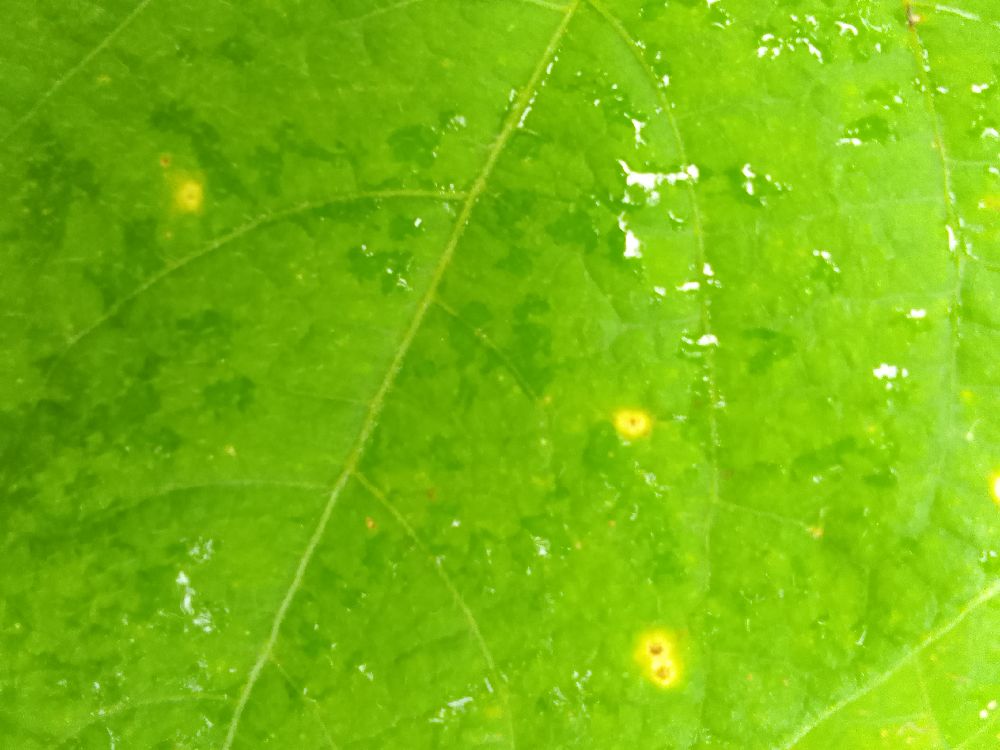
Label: rust